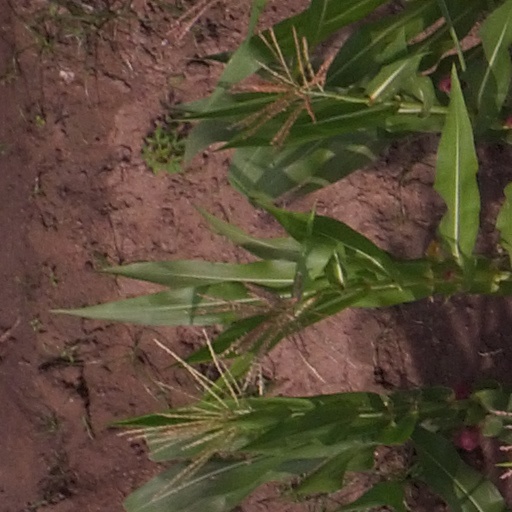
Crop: maize; corn